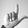
ASL letter: L